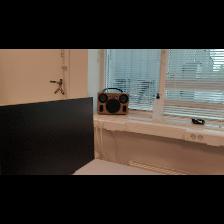
Label: NonHuman